National Salt Satyagraha Memorial

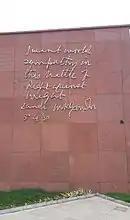

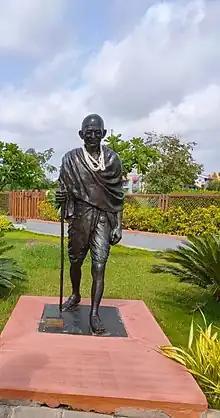
Statue of Gandhiji at the entrance of Dandi Smarak

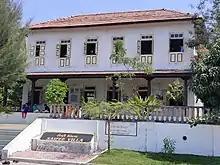

During the march, Gandhi had spent a night of 5 April 1930 at Saifee Villa. It was owned by Syedna Taher Saifuddin, 51st religious head of the Dawoodi Bohra community. In 1961, he requested Prime Minister Jawaharlal Nehru to dedicate this villa to the nation as part of the national heritage.